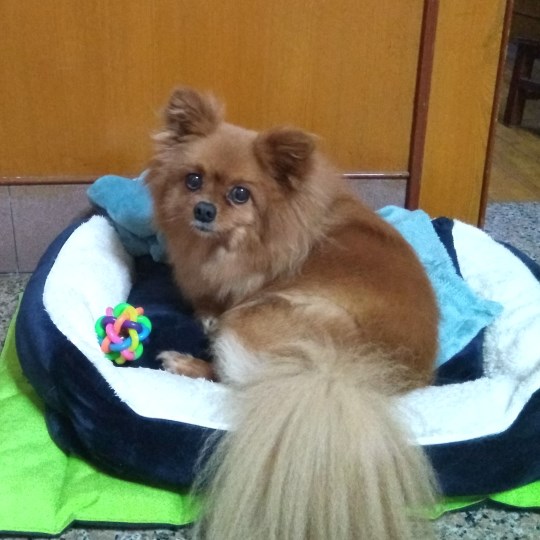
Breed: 1936-n000005-Pomeranian